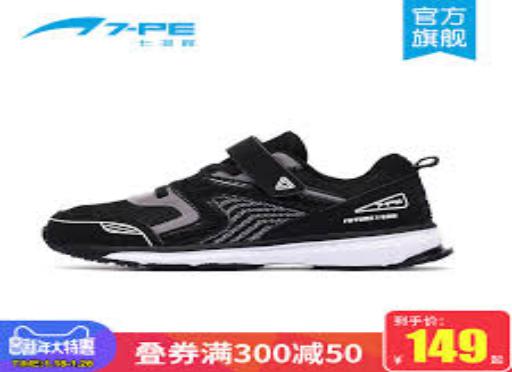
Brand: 7-PE
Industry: Clothes